Zen

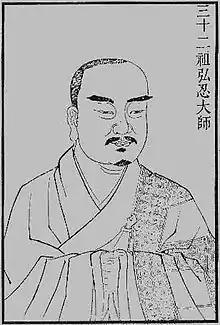
Hóngrěn, the fifth patriarch of Zen

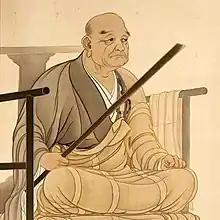
Mazu Daoyi

Regarding Linji, it is known in Japan as the Rinzai school. This tradition emphasizes meditation on kōans mediated through master disciple meetings (sanzen) as the essential method to attain kenshō (seeing one's true nature). Most traditions in Korean Seon are also generally in the Linji lineage, and focus on huatou practice, though the exact methods and teachings on this differ. There are also Vietnamese lineages of Linji, such as the Lâm Tế and the Liễu Quán schools. These lineages also mix Zen practice with Pure Land elements.